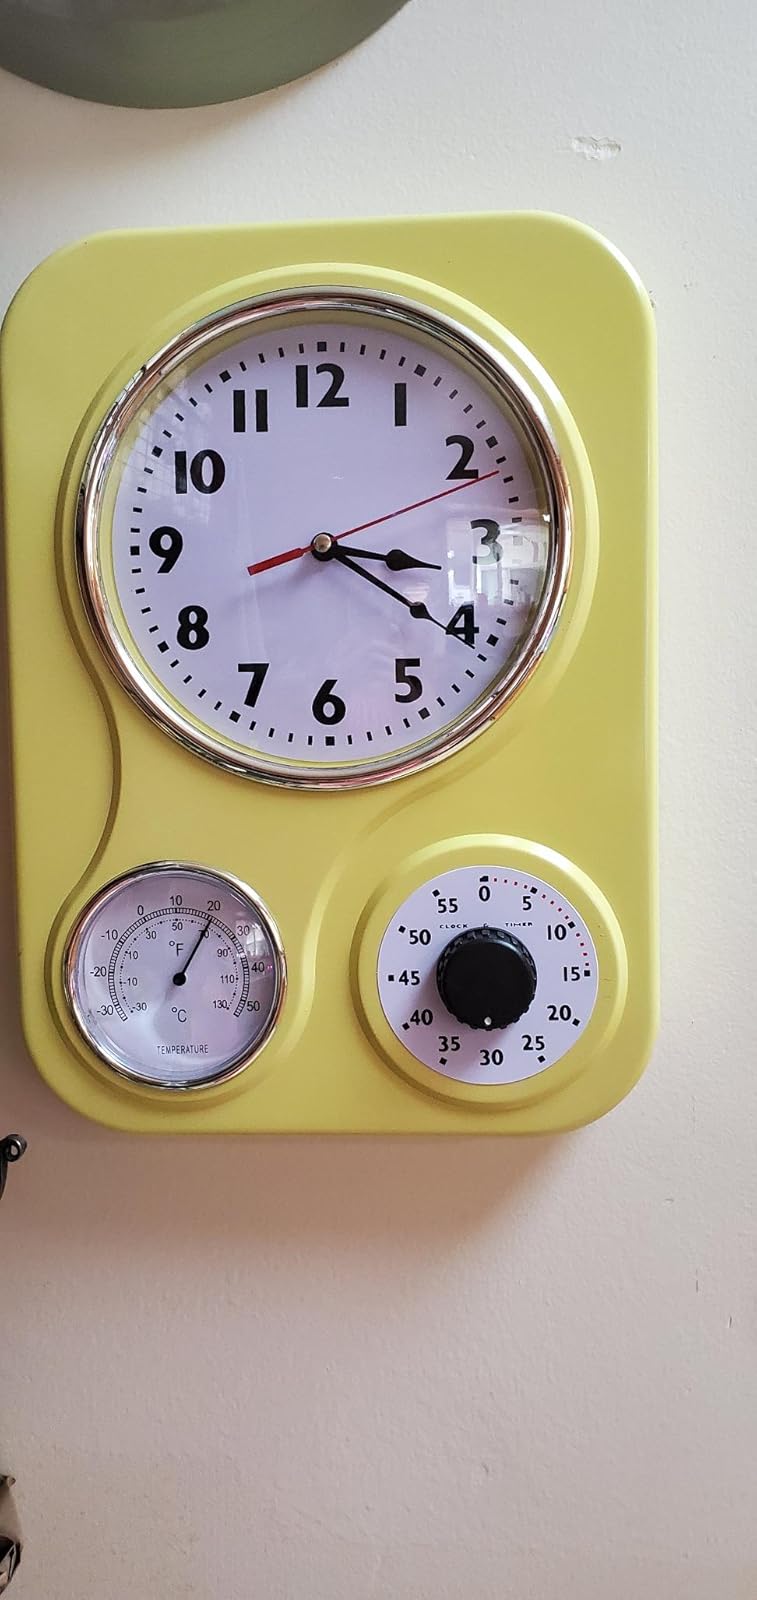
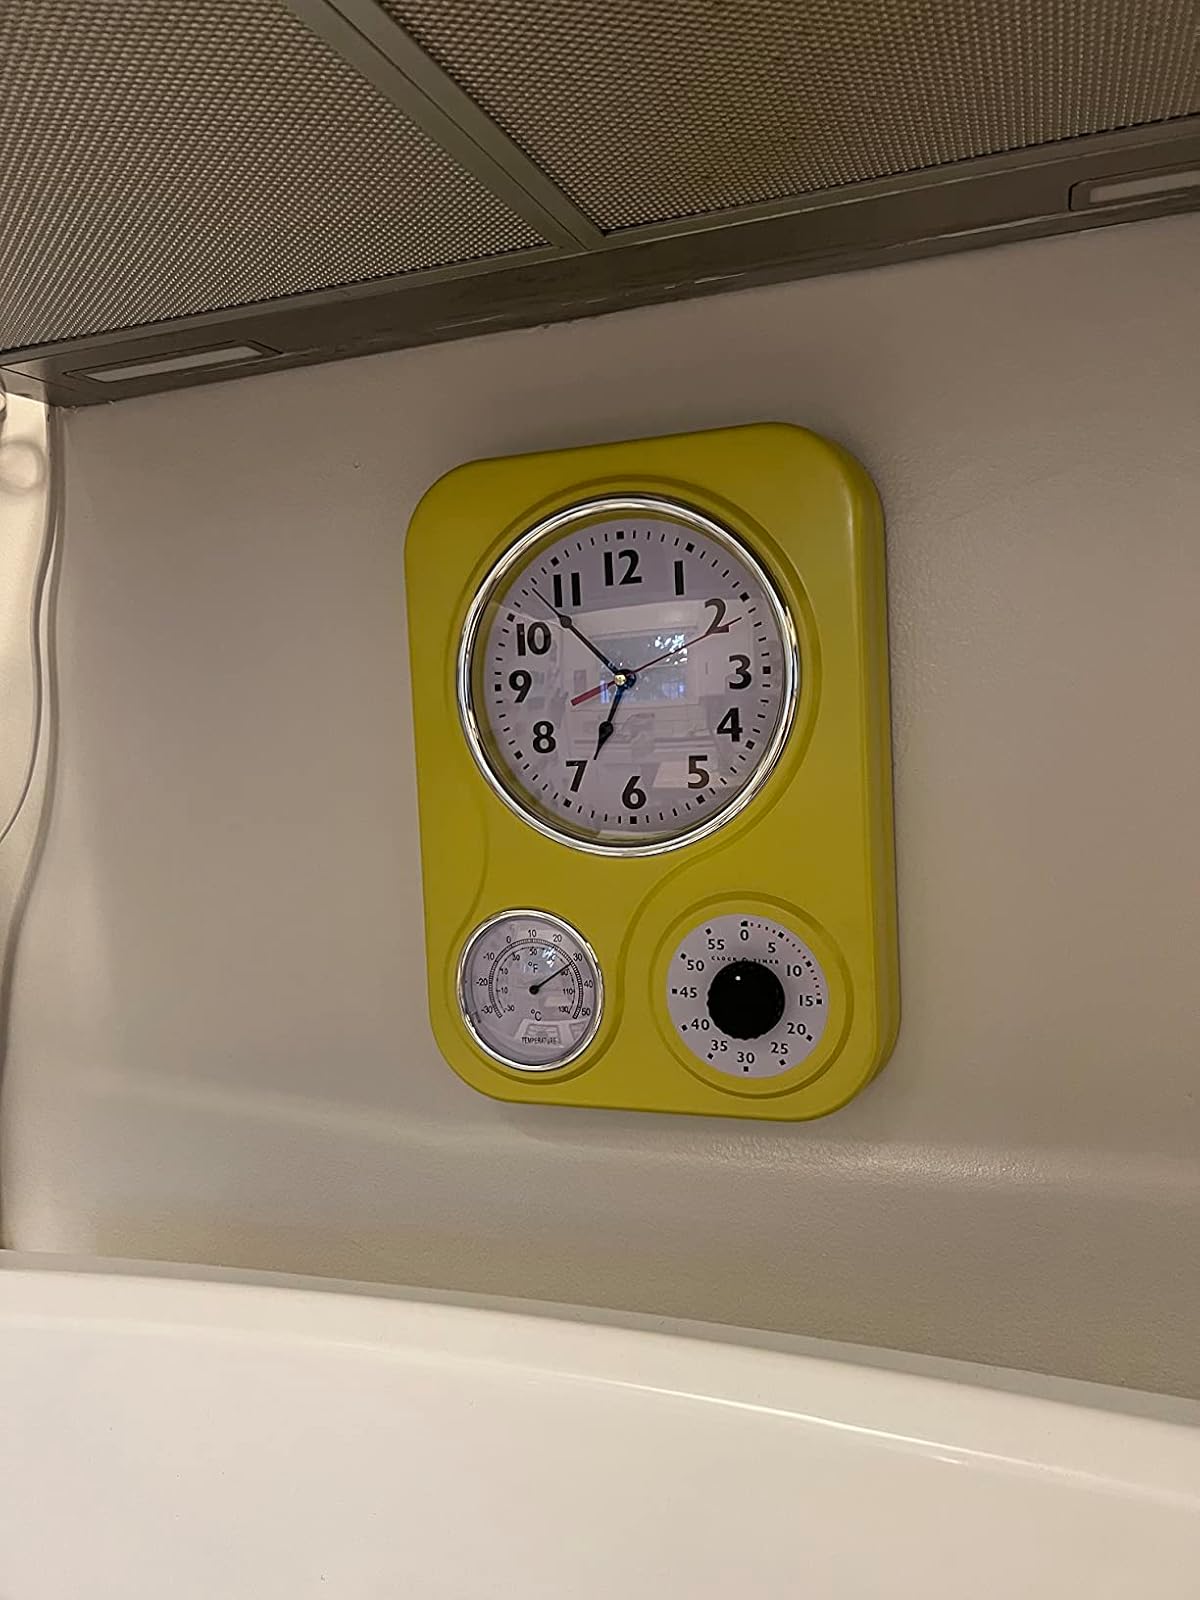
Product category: clock
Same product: yes